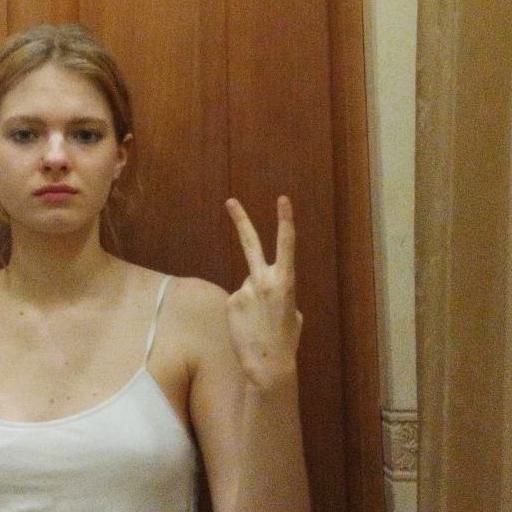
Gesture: peace_inverted